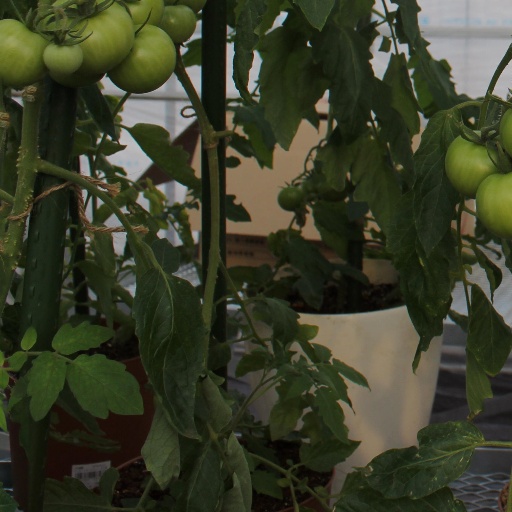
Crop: tomato